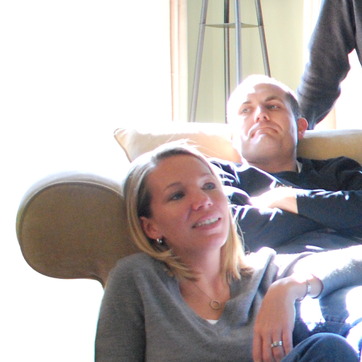
Material: skin